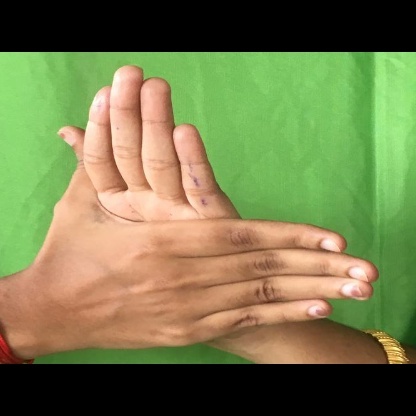
Mudra: Chakra